William FitzHugh, 4th Baron FitzHugh

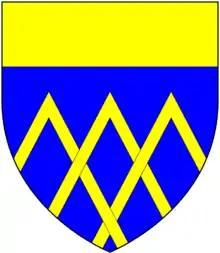
Arms of FitzHugh: "Azure, three chevrons interlaced in base or a chief of the last"

William FitzHugh, 4th Baron FitzHugh ( 1399 – 22 October 1452) was an English nobleman and Member of Parliament.